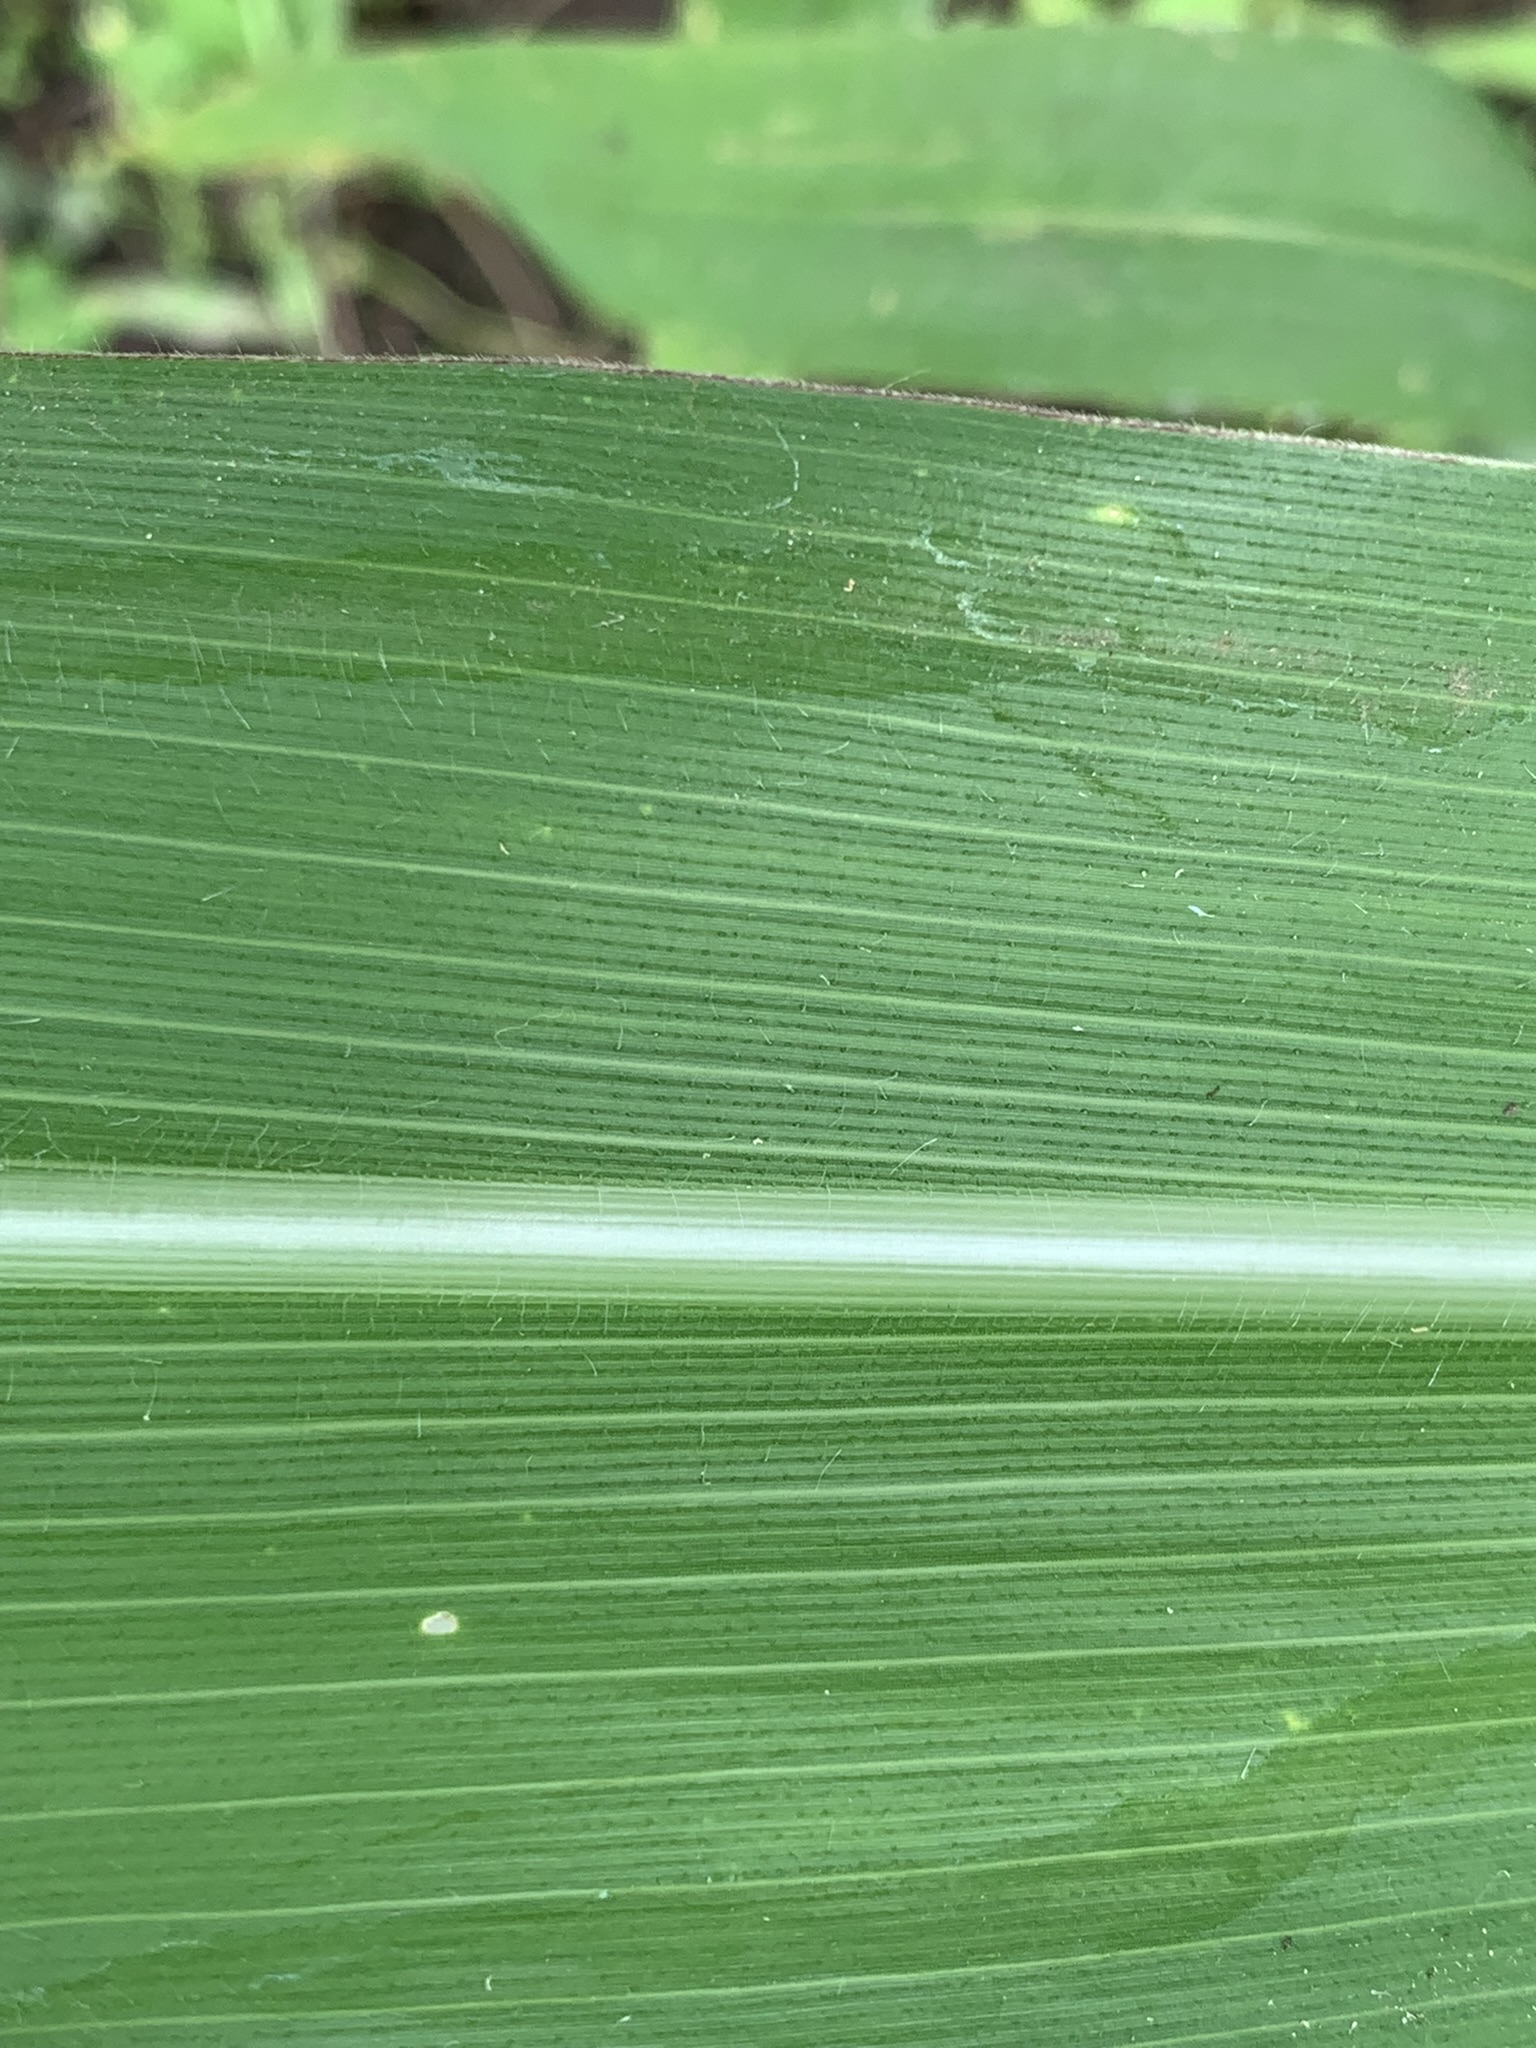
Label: Healthy